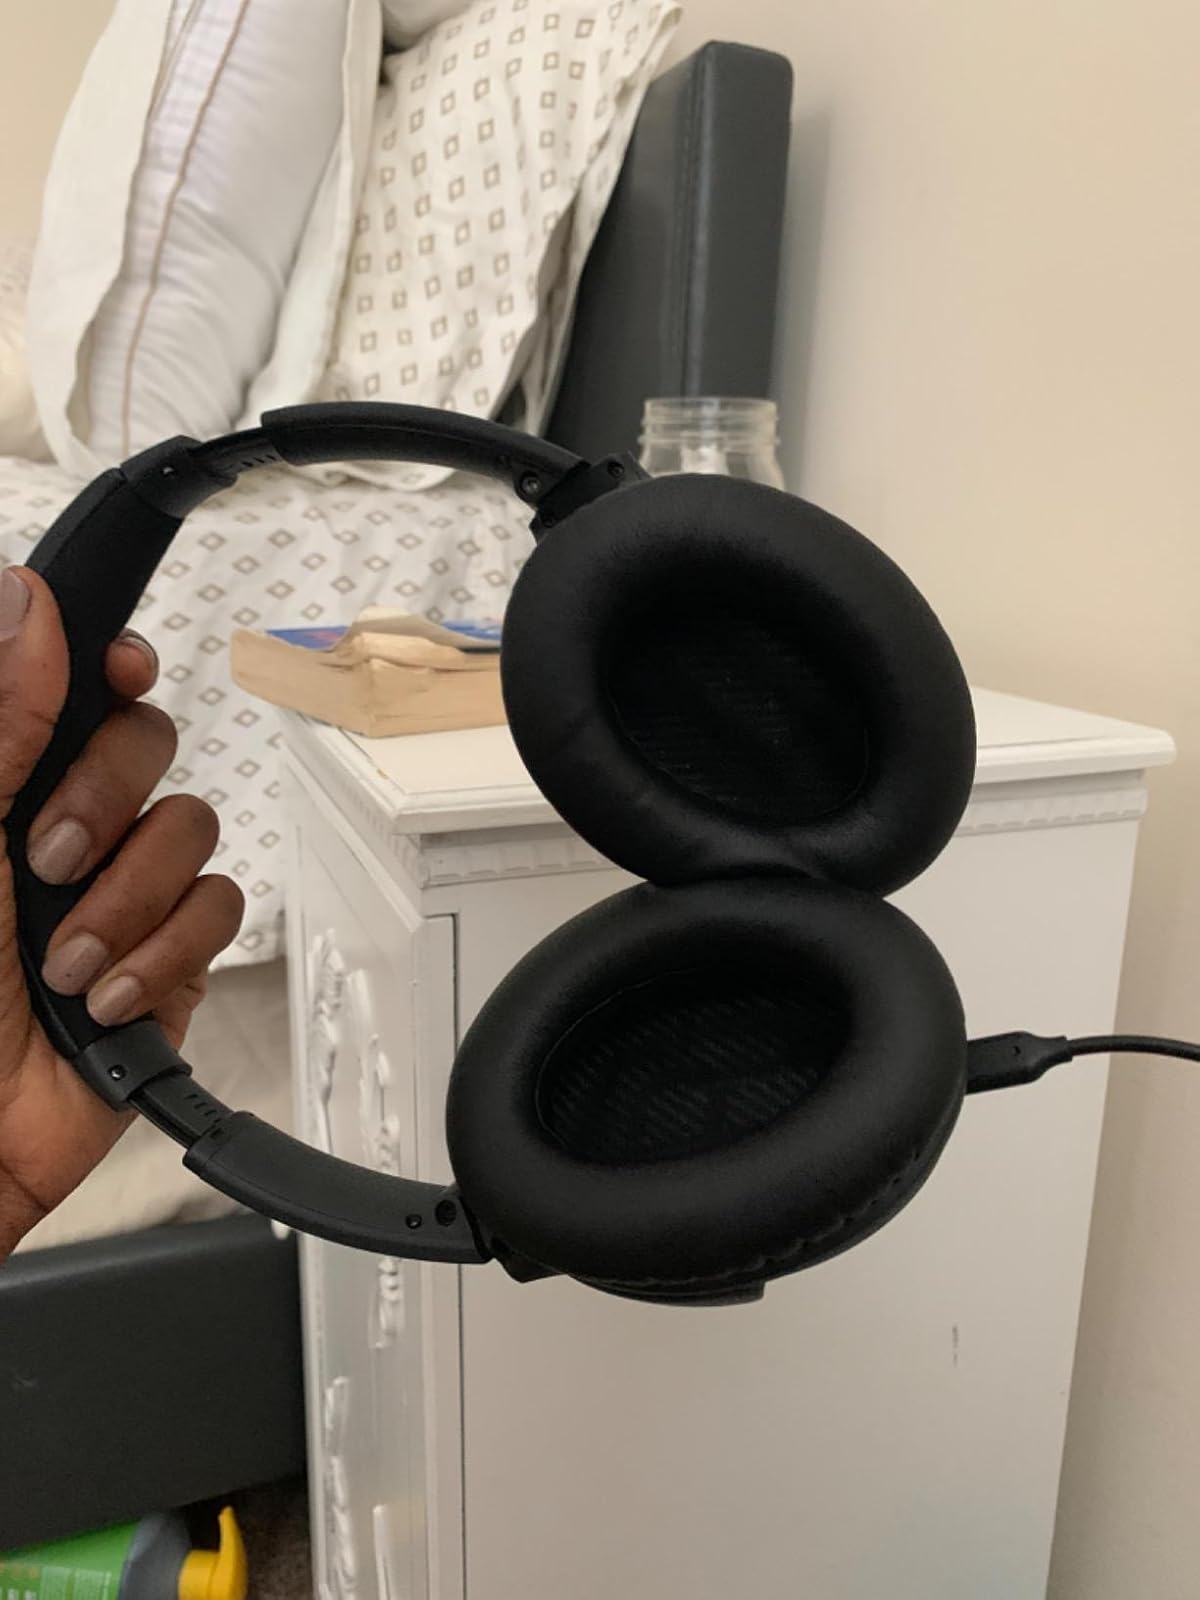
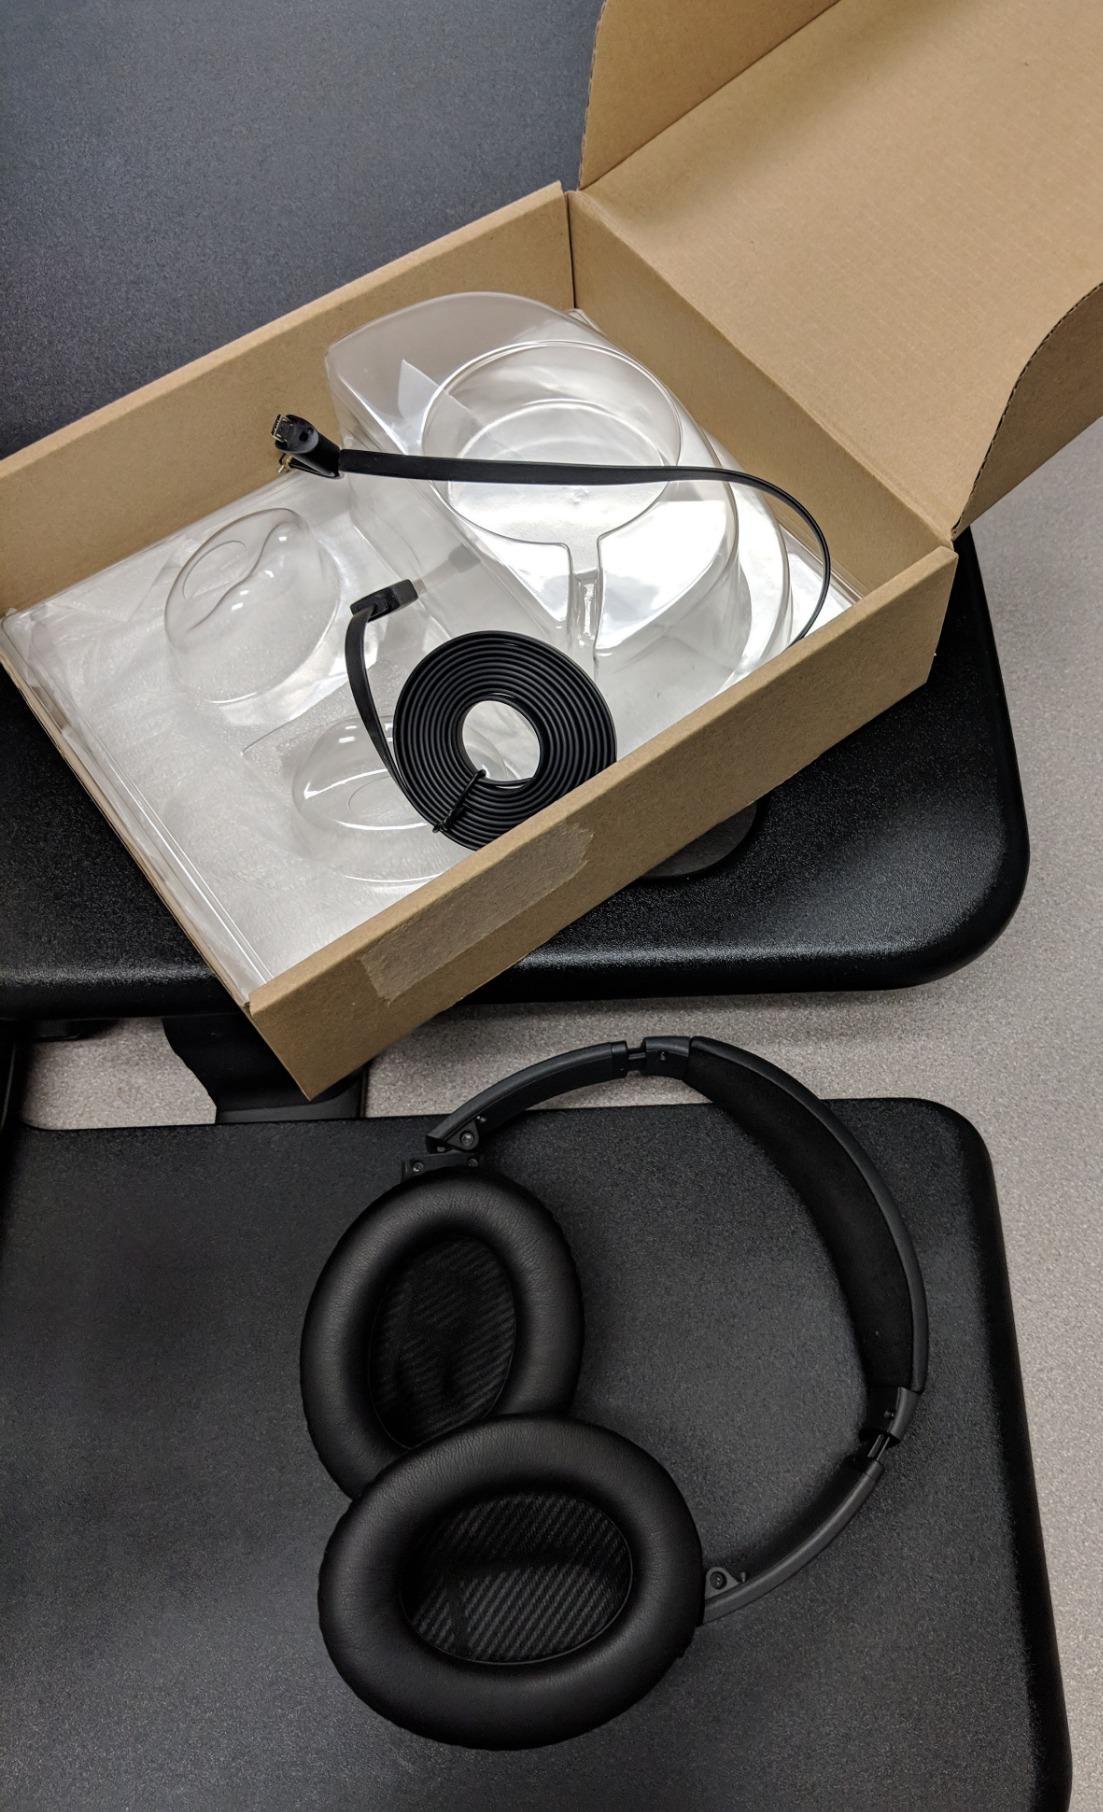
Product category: headphones
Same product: yes